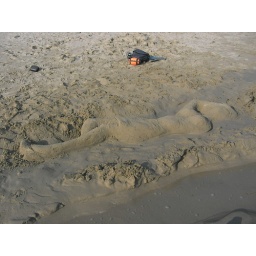
Girl/lady/ in the sand/ sand sculpture on the beach at Big Wave Bay, Hong Kong. Sanyo digital camera